Sauvignon blanc

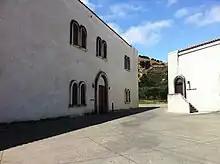
The first plantings of Sauvignon blanc were introduced into California at Cresta Blanca Winery in the Livermore Valley.

The Sauvignon blanc grape traces its origins to the Val de Loire region in France according to Jancis Robinson in her book "Wine Grapes". The earliest recording was in 1534 by Francois Rabelais in his book, Gargantua. As noted above, it is not clear that the vine originated in western France. Ongoing research suggests it may have descended from Savagnin. It has also been associated with the Carmenere family. At some point in the 18th century, the vine paired with Cabernet Franc to parent the Cabernet Sauvignon vine in Bordeaux. In the 19th century, plantings in Bordeaux were often interspersed with Sauvignon vert (In Chile, known as Sauvignonasse) as well as the Sauvignon blanc pink mutation Sauvignon gris. Prior to the phylloxera epidemic, the insect plague which devastated French vineyards in the 19th century, these interspersed cuttings were transported to Chile where the field blends are still common today. Despite the similarity in names, Sauvignon blanc has no known relation to the Sauvignon rosé mutation found in the Loire Valley of France.